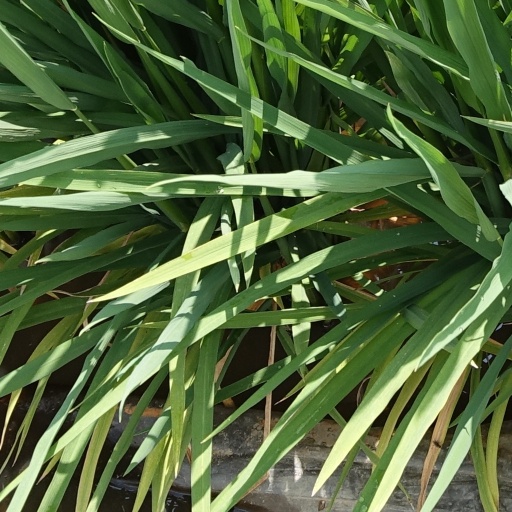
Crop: rice